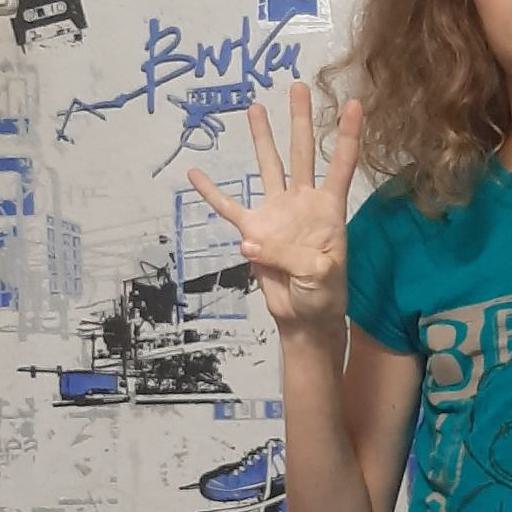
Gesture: four